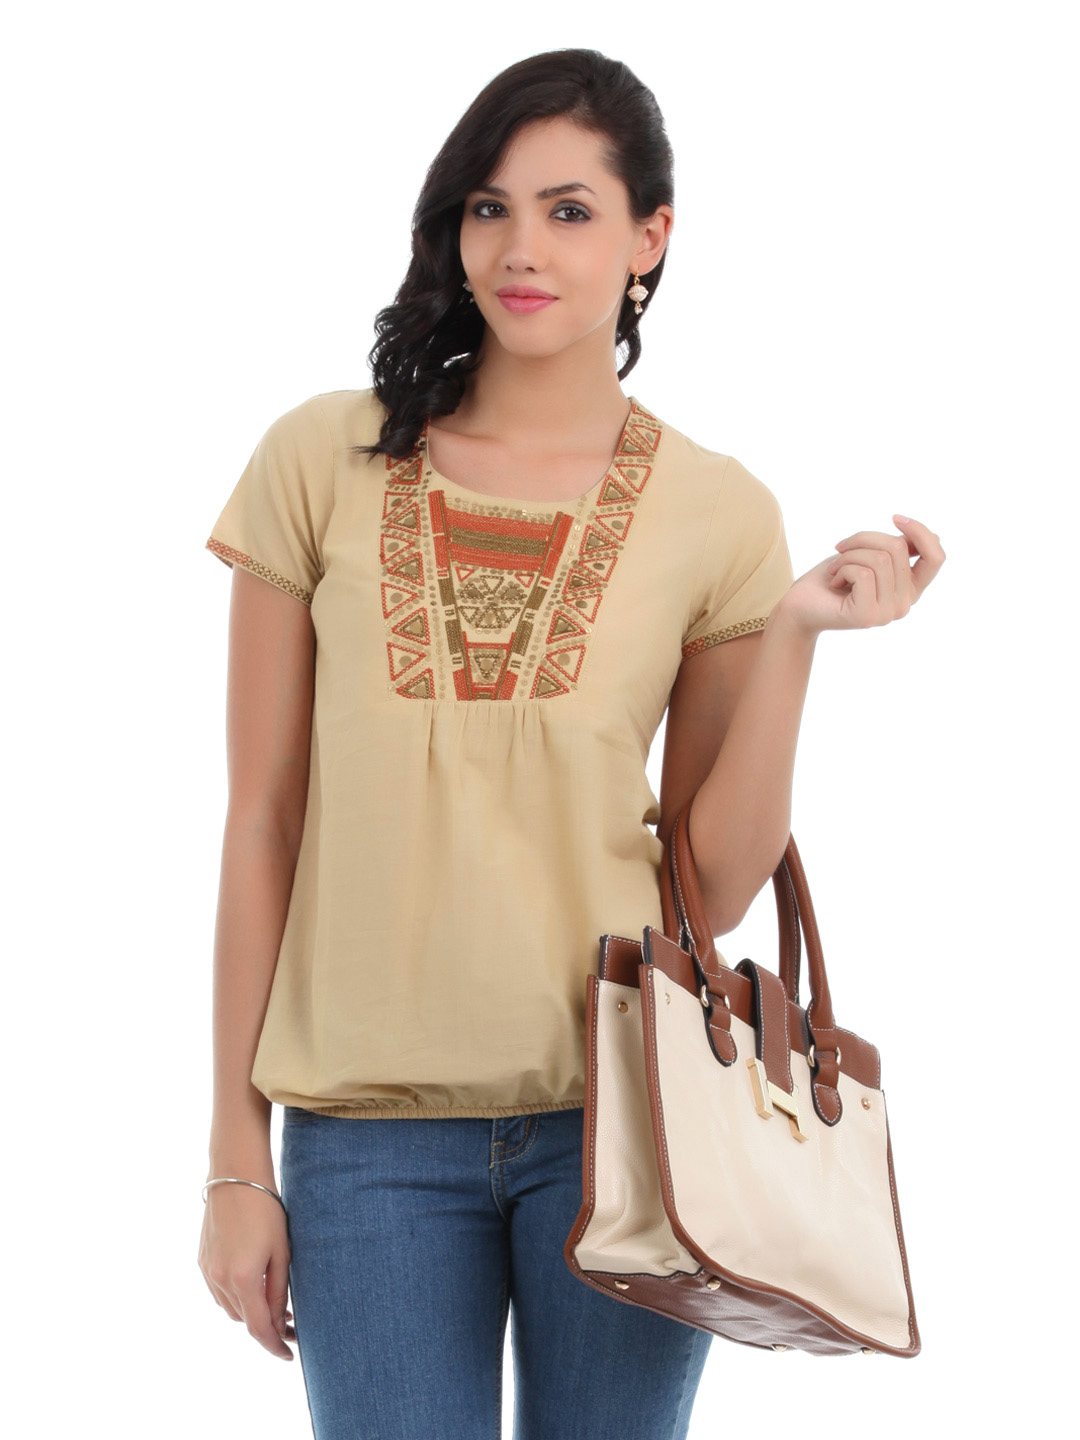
Mumbai Slang Women Beige Top
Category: Apparel / Topwear / Tops
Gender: Women
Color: Beige
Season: Summer 2012
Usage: Casual